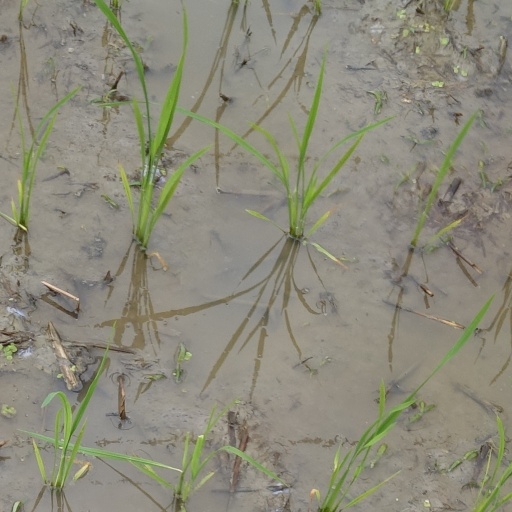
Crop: rice